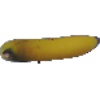
Label: Banana 1